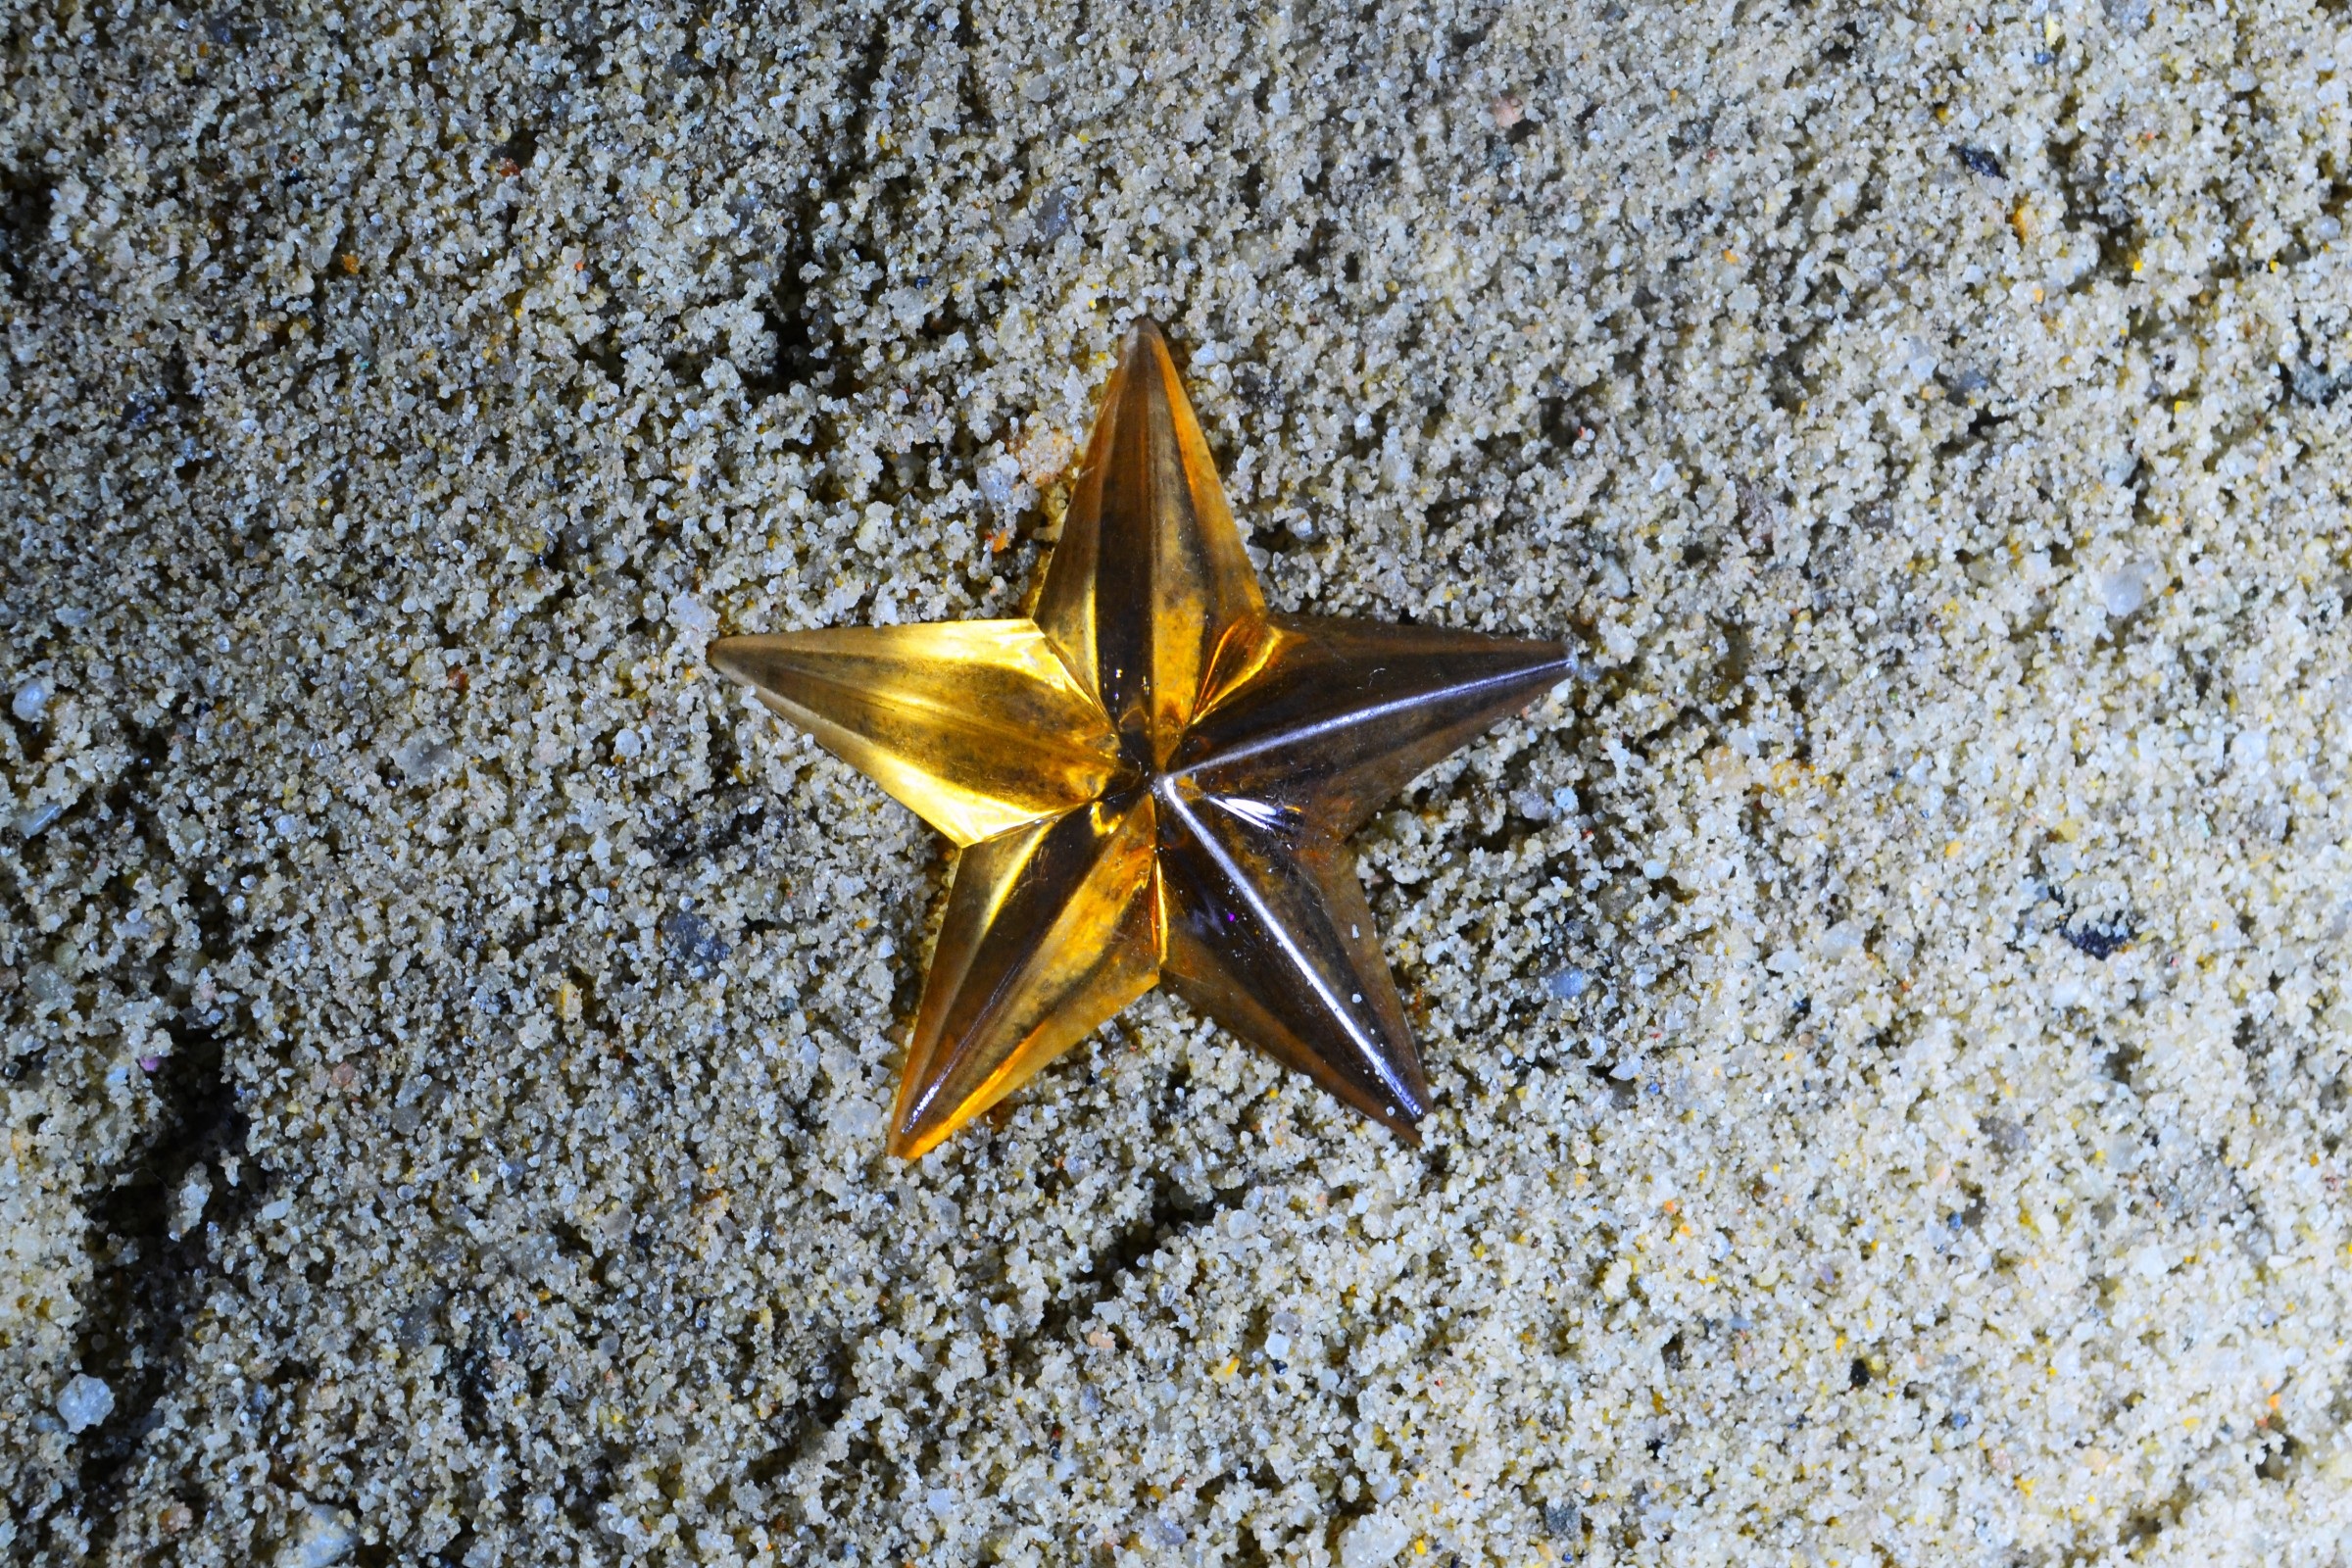
tree, sand, plant, ground, star, leaf, flower, symbol, small, yellow, toy, flora, macro photography